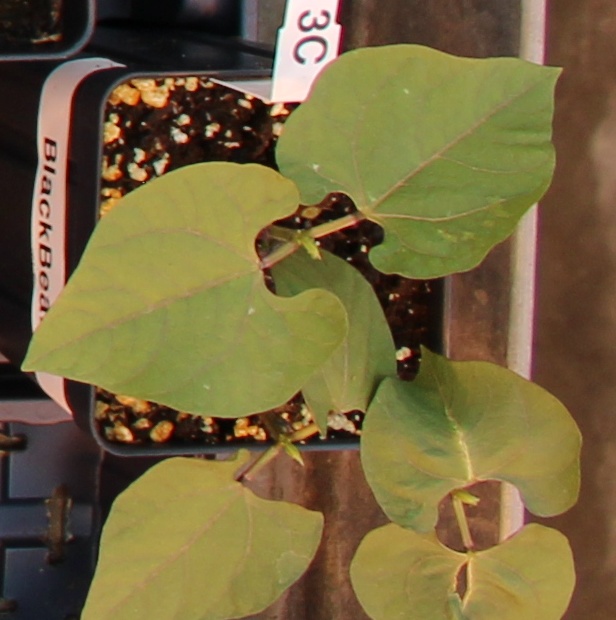
Label: Blackbean